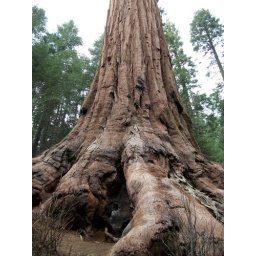
The base of a giant sequoia tree in Mariposa Grove at Yosemite.